T. V. Venkatachala Sastry

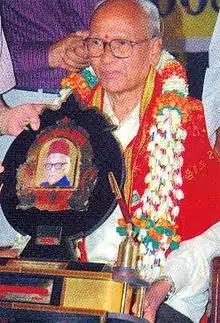
Sastry receiving the Masti Award (2008)

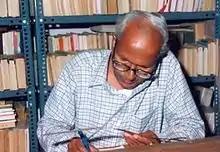
Sastry in his personal library.

Sastry's vast contribution to Kannada Literature has been acknowledged with several awards and accolades. He is also recipient of the "Karnataka Sahitya Akademi Award" (Honorary) for 1997. He presided over the Dharmasthala Literary Festival in 2002. Some of the prominent awards are listed here.